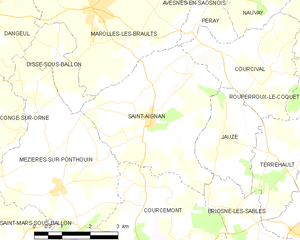
Carte des communes françaises